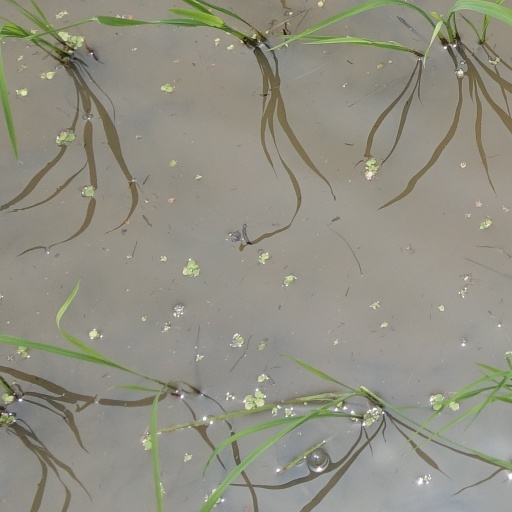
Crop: rice